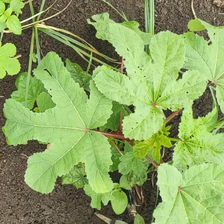
Weed species: Little_Mallow(Malva parviflora)